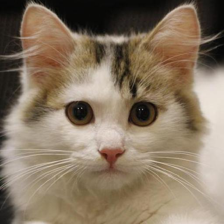
Label: animals